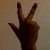
The image shows a hand gesture representing the number 3 in Indian Sign Language.